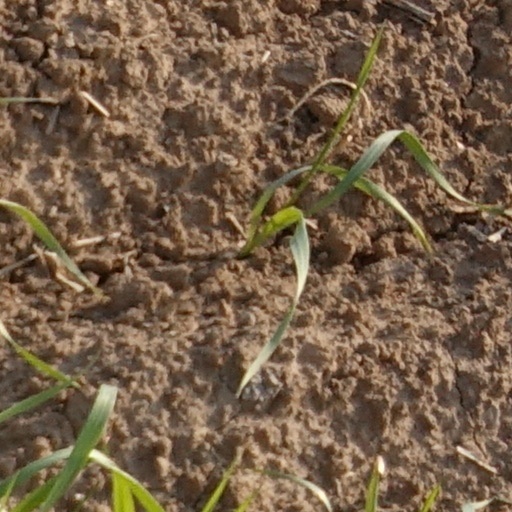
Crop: wheat